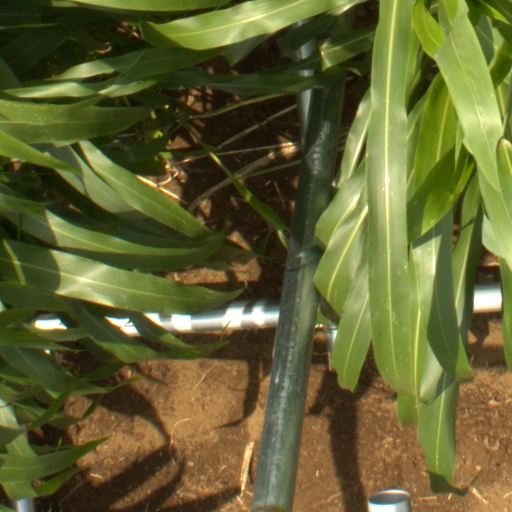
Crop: sorghum